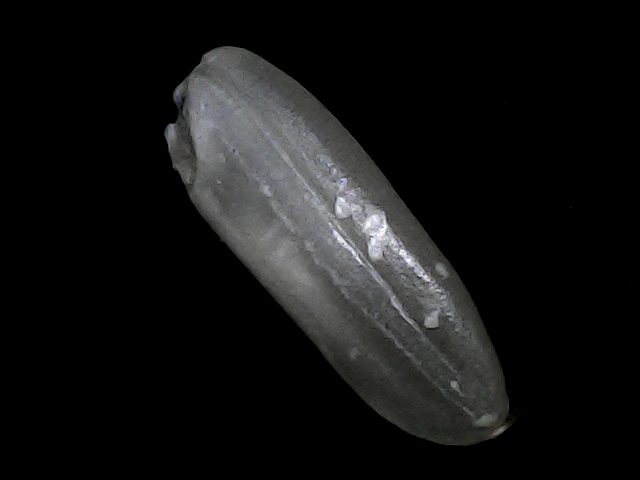
Rice variety: BRRI74